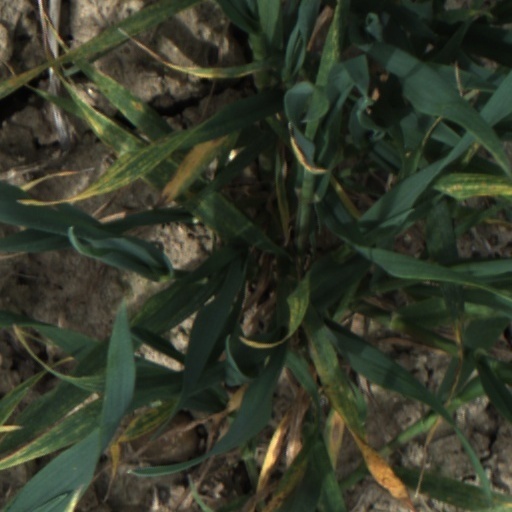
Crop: wheat